Arkham Asylum

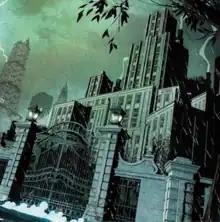
Arkham Asylum in "Batman" (vol. 3) #9(December 2016). Art by Mikel Janín.

Arkham Asylum is a fictional psychiatric hospital appearing in American comic books published by DC Comics, commonly in stories featuring Batman. It first appeared in "Batman" #258 (October 1974), written by Dennis O'Neil with art by Irv Novick. Located in Gotham City, the asylum houses patients who are criminally insane, as well as select prisoners with unusual medical requirements that are beyond a conventional prison's ability to accommodate. Its high-profile patients are often members of Batman's rogues gallery.